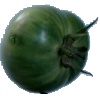
Label: Tomato not Ripened 1